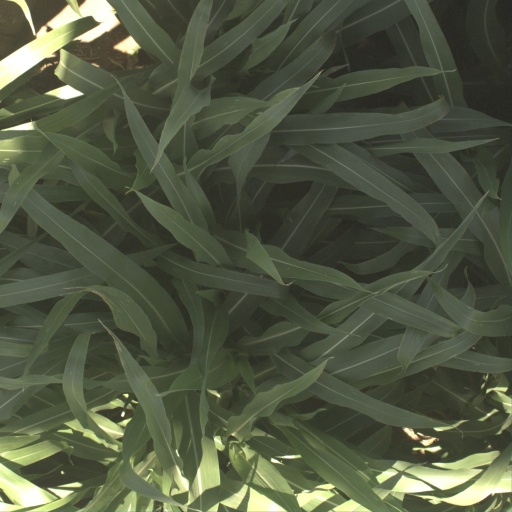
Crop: sorghum